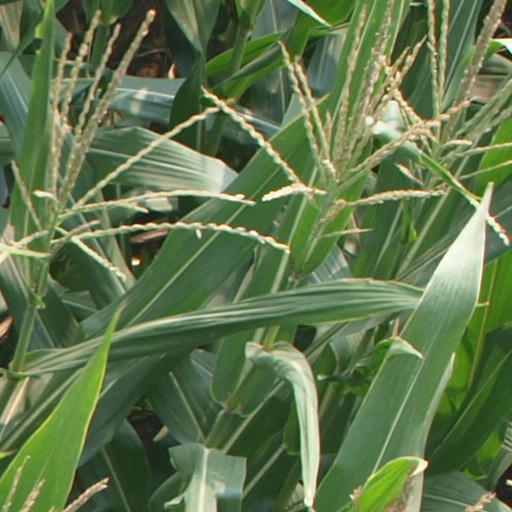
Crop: maize; corn